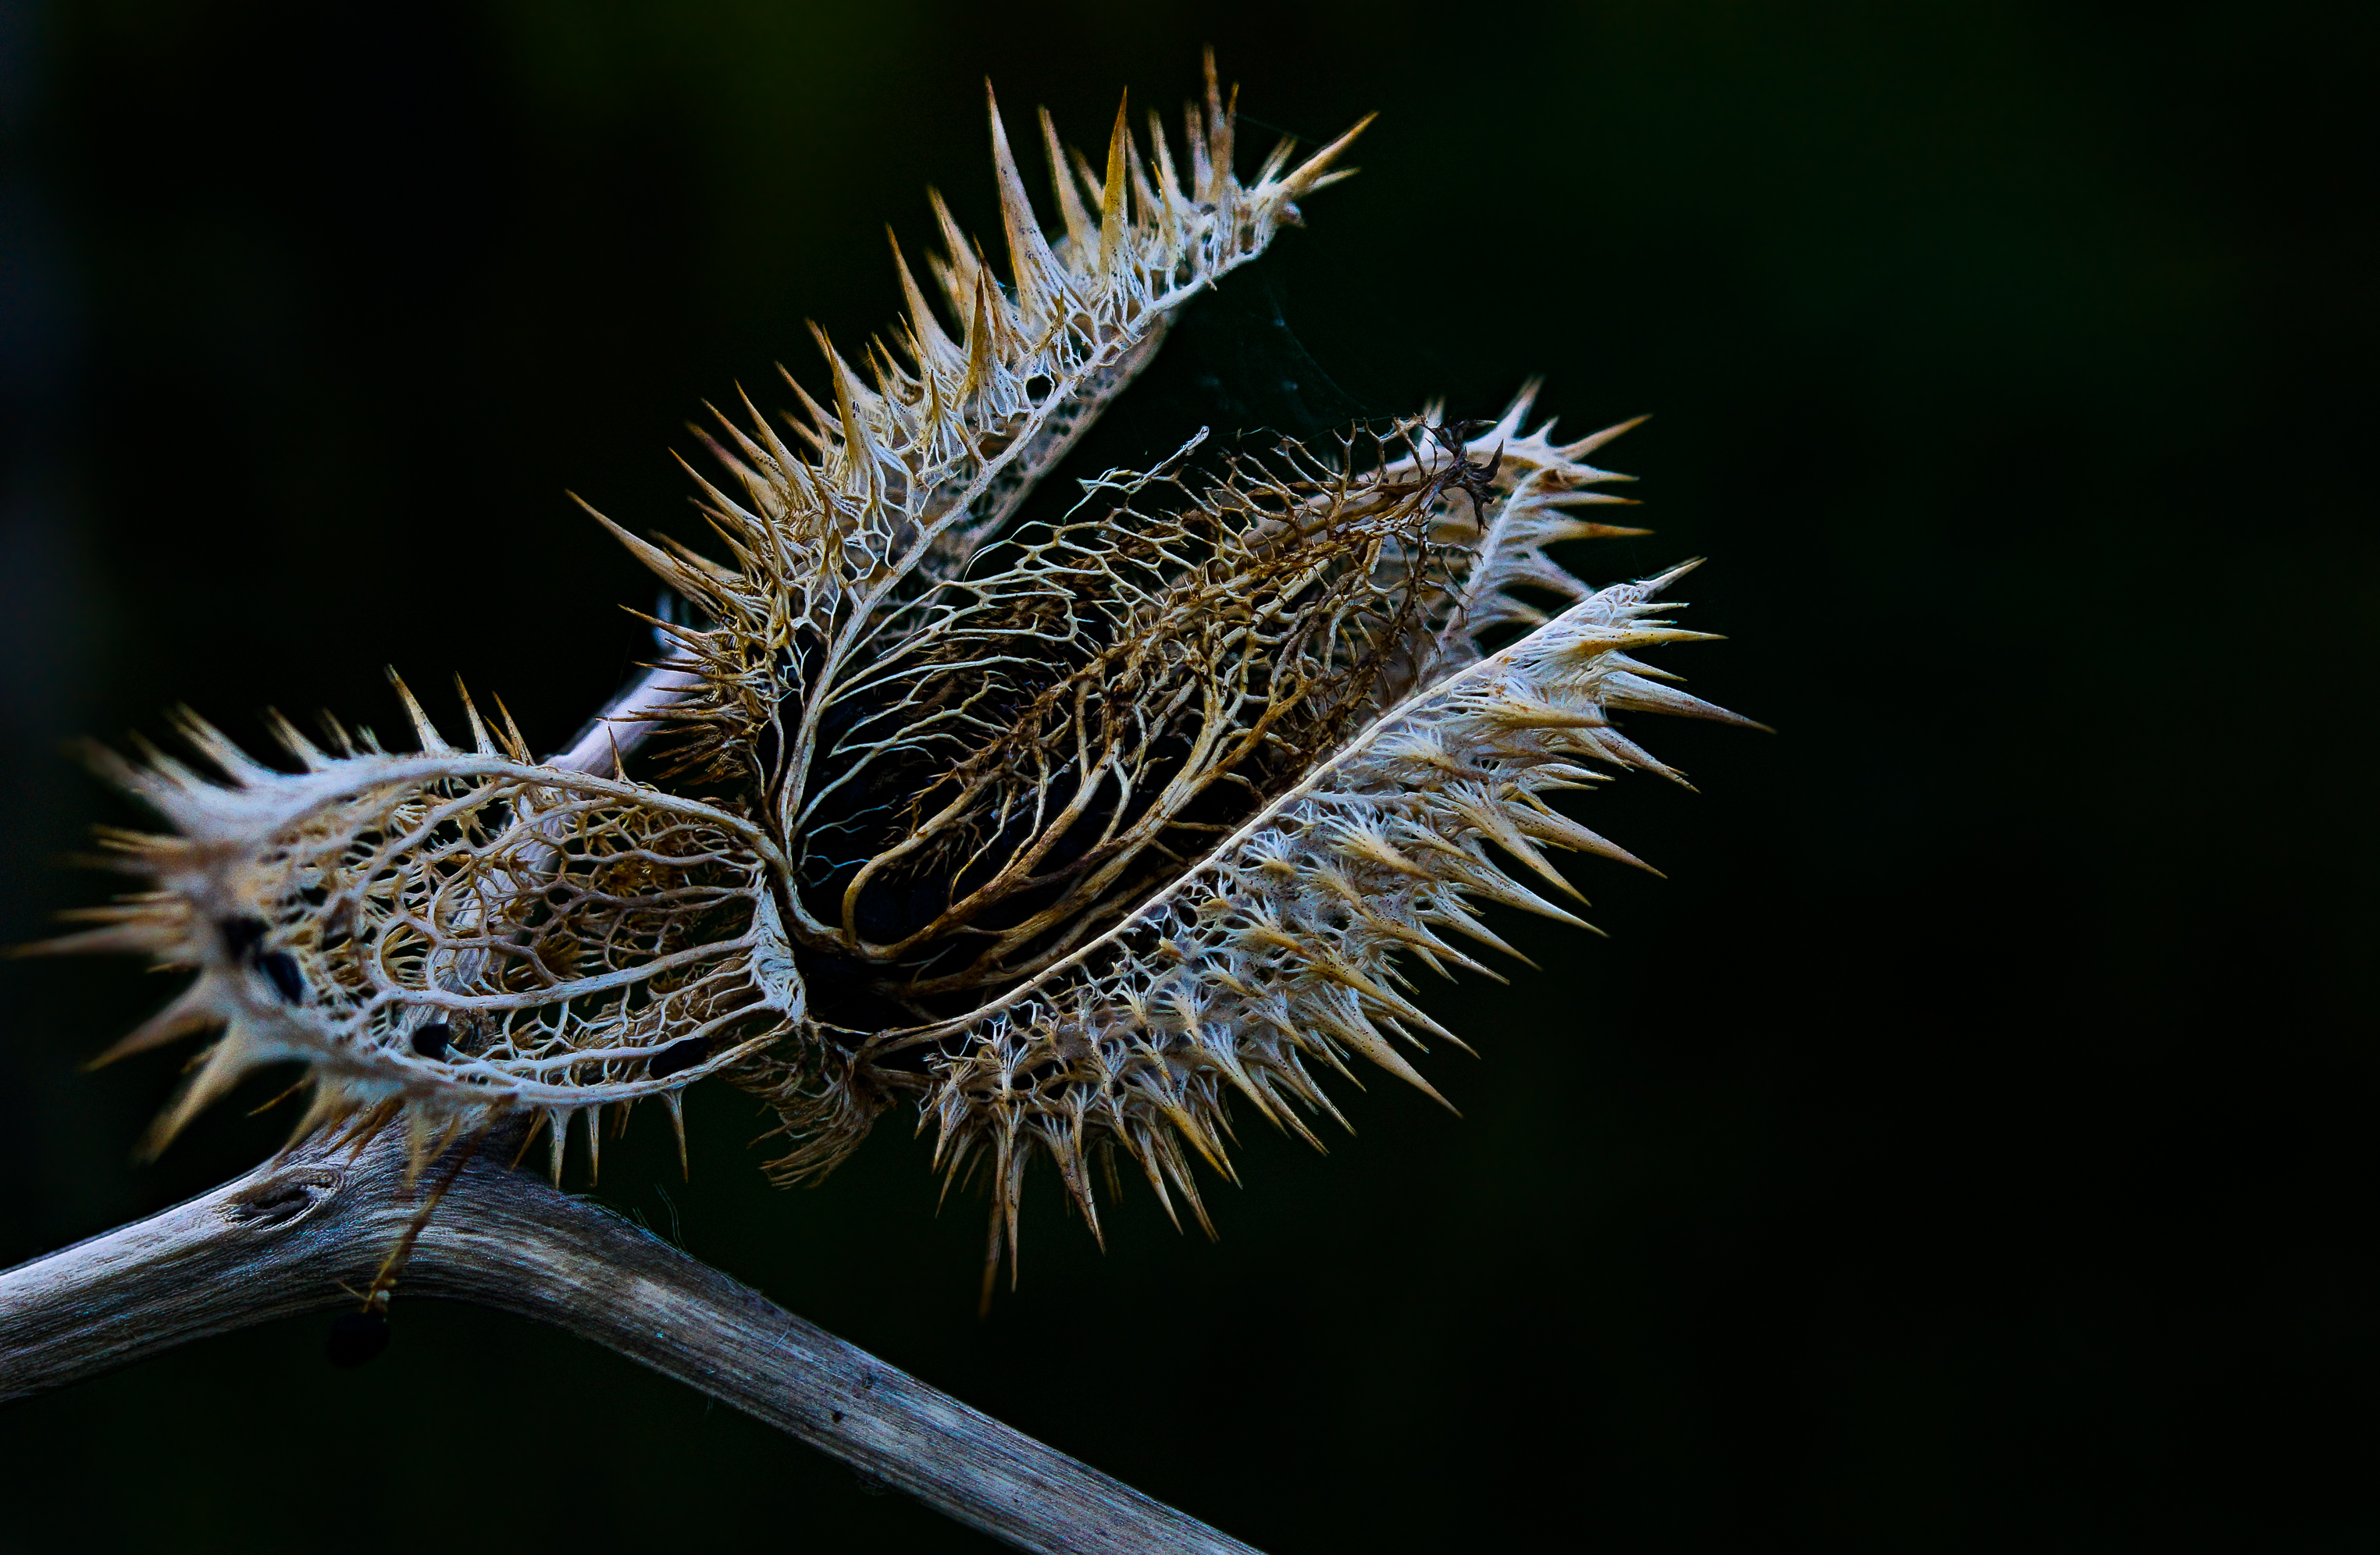
nature, branch, plant, photography, leaf, flower, frost, photo, macro, botany, flora, twig, flowers, close up, naturaleza, flores, 60mm, a77, focusstacking, g, ggl1, gaby1, xovesphoto, focusstack, sonya77, tamron60mm, gphoto, gabrielcorua, xelodegalicia, bracketingfocus, macro photography, flowering plant, daisy family, grass family, plant stem, land plant, thorns spines and prickles